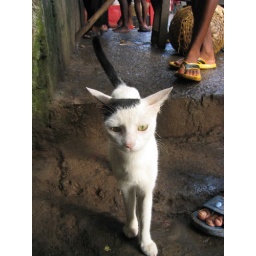
i met this amazing looking creature just near the fish markets in mumbai